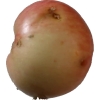
Label: Apple 10